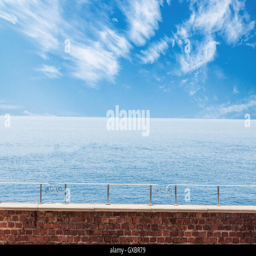
calm sea and cloudy sky view with brick wall and railing in the foreground